Beth Comstock

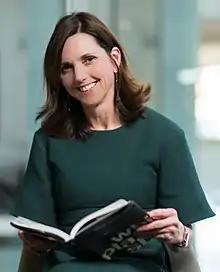
Comstock in 2017

Elizabeth "Beth" Comstock is an American business executive. She is a former vice chair of General Electric. She operated GE Business Innovations, which developed new businesses, markets and service models; drives brand value and partners to enhance GE's inventive culture. This unit includes GE Lighting, Current, GE Ventures & Licensing and GE sales, marketing and communications.